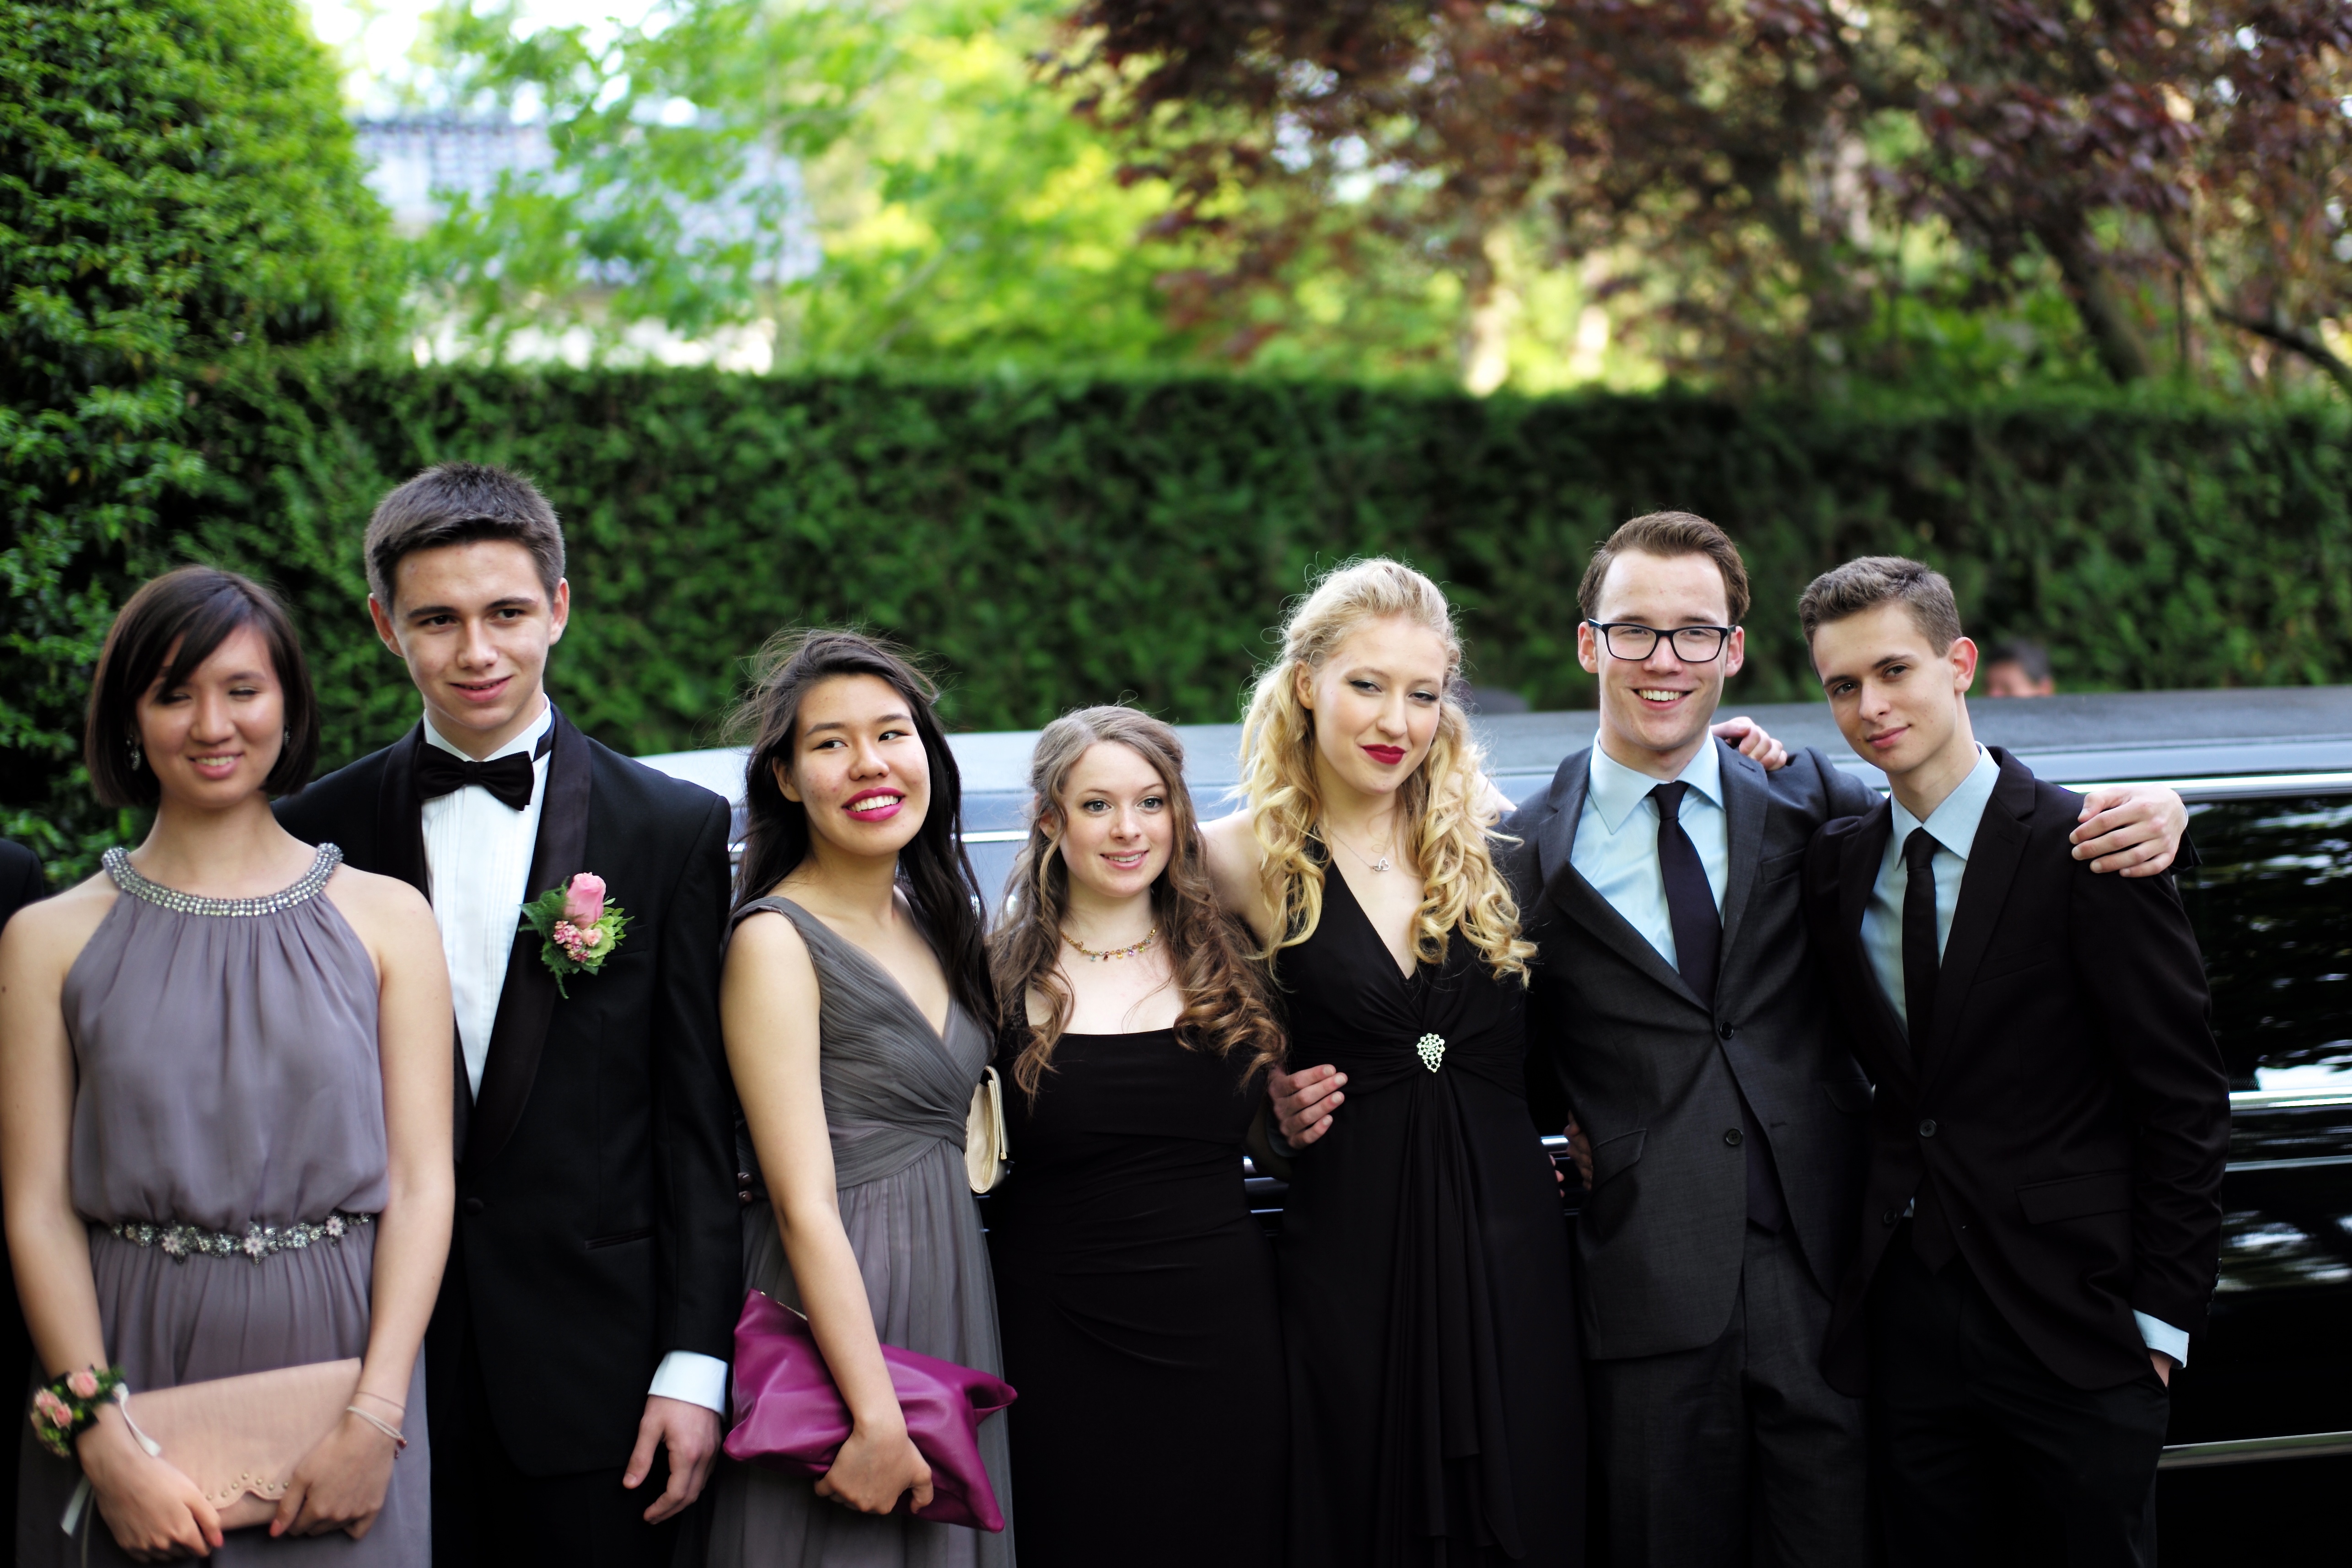
group, people, europe, portrait, spring, couple, garden, ash, wedding, groom, 2014, ceremony, holland, netherlands, m, 50mm, f14, party, event, highschool, leica, 240, summilux, wassenaar, prom, typ